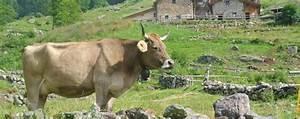
cow